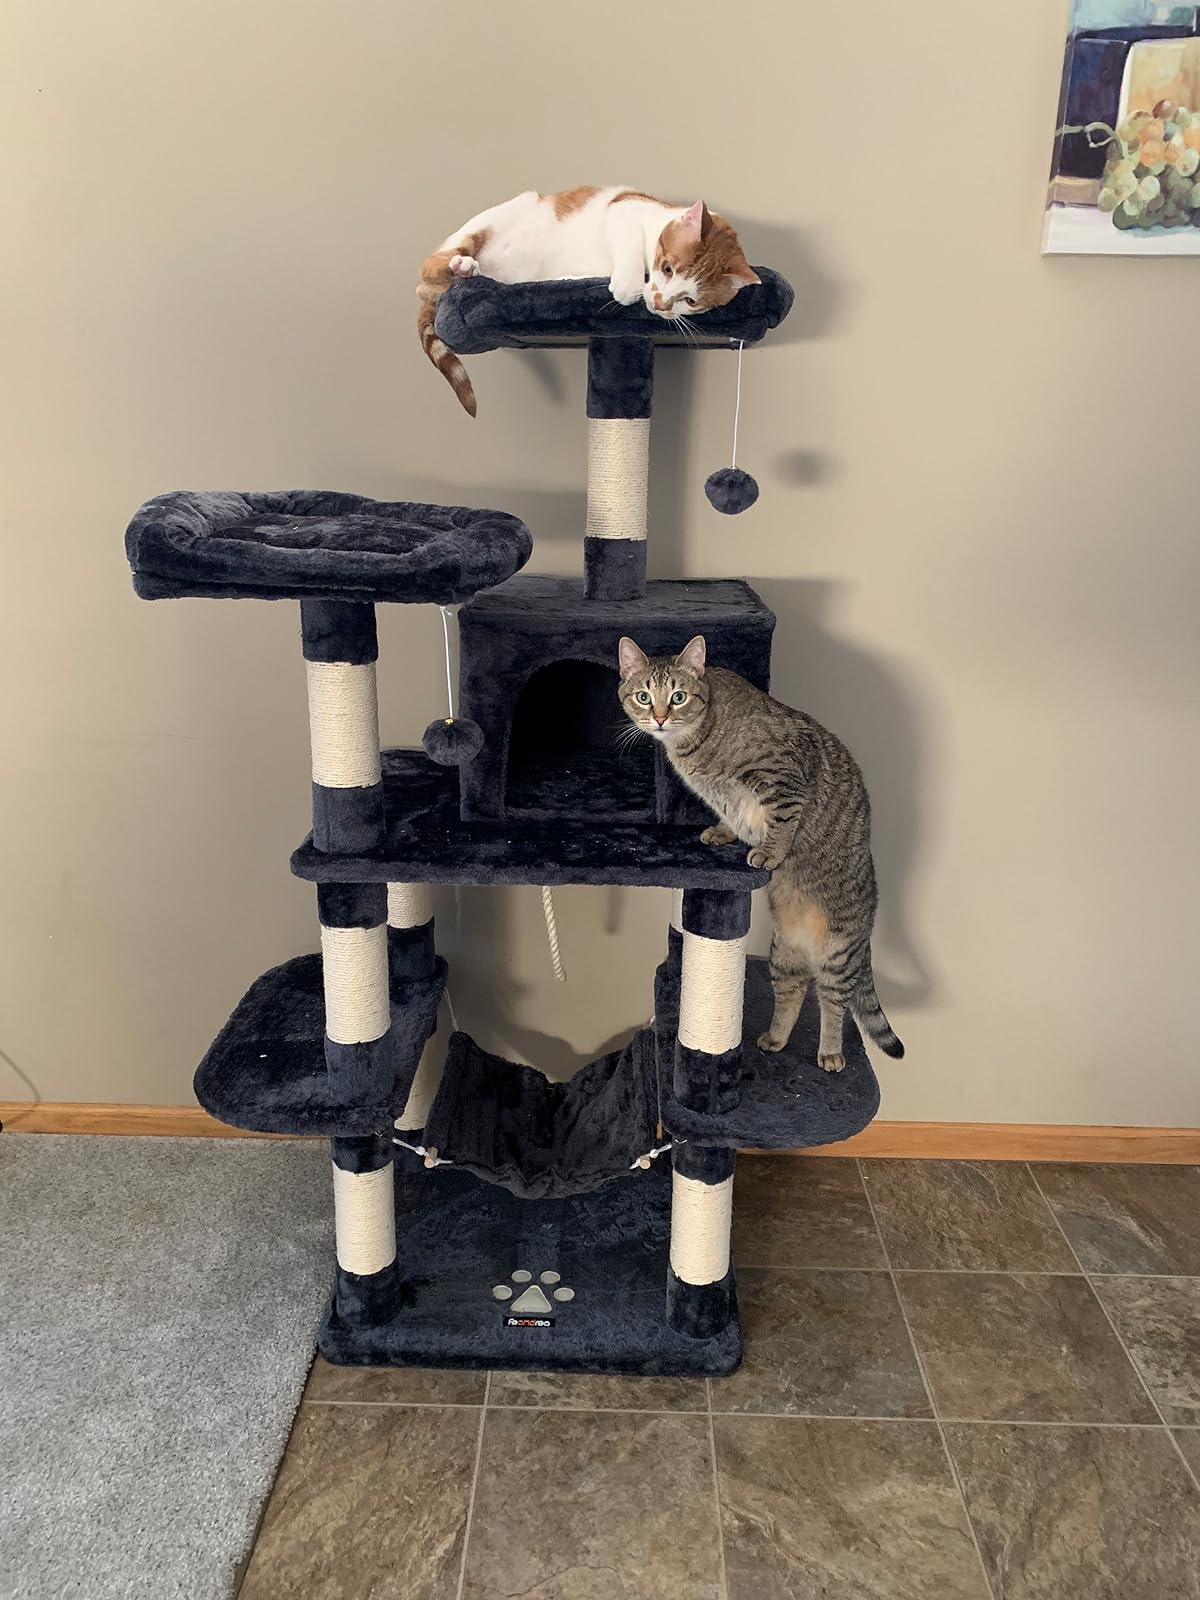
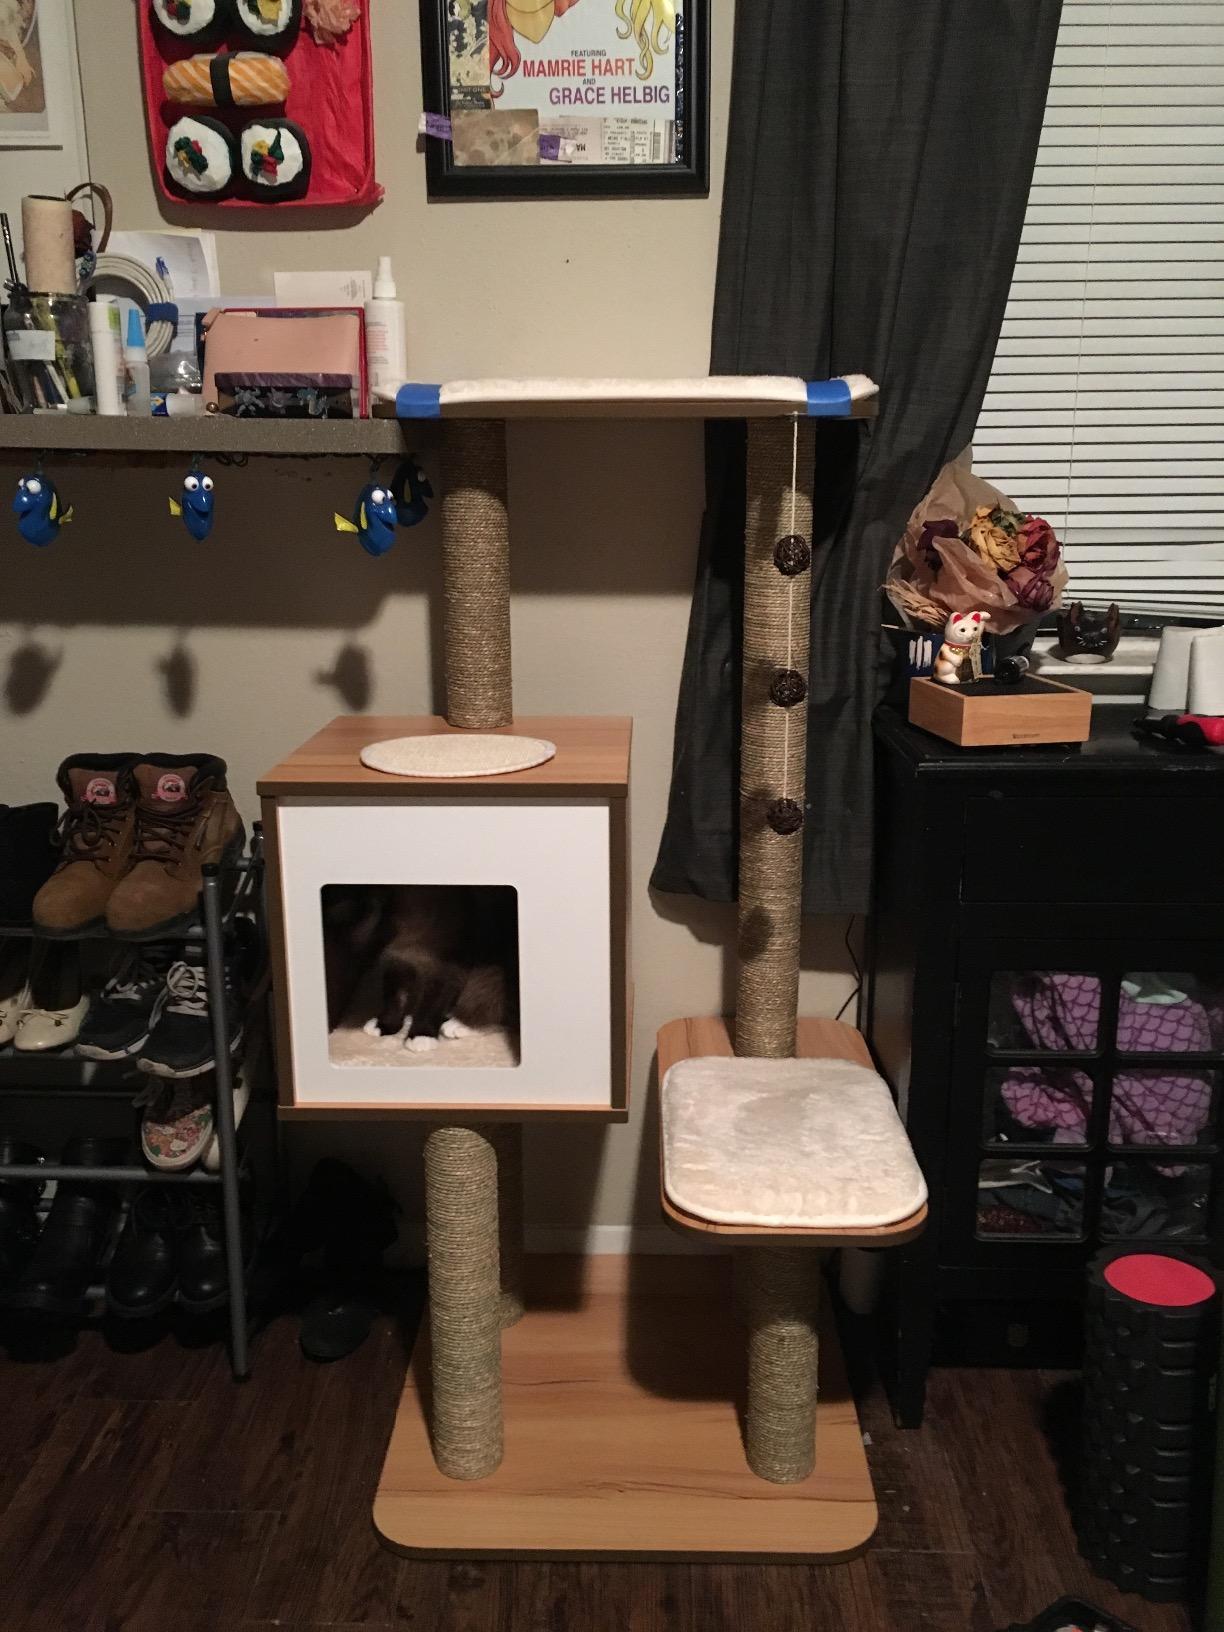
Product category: items_cat tree
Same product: no